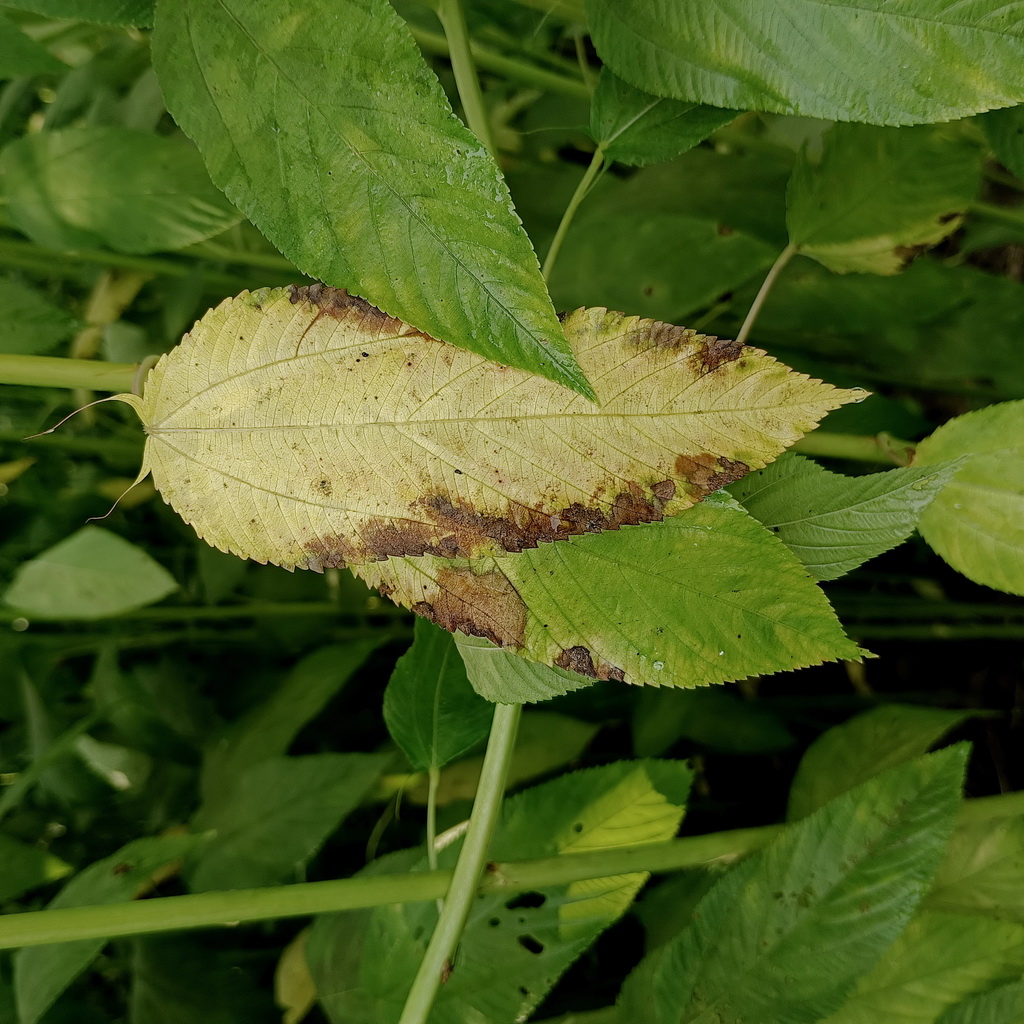
Label: Mosaic